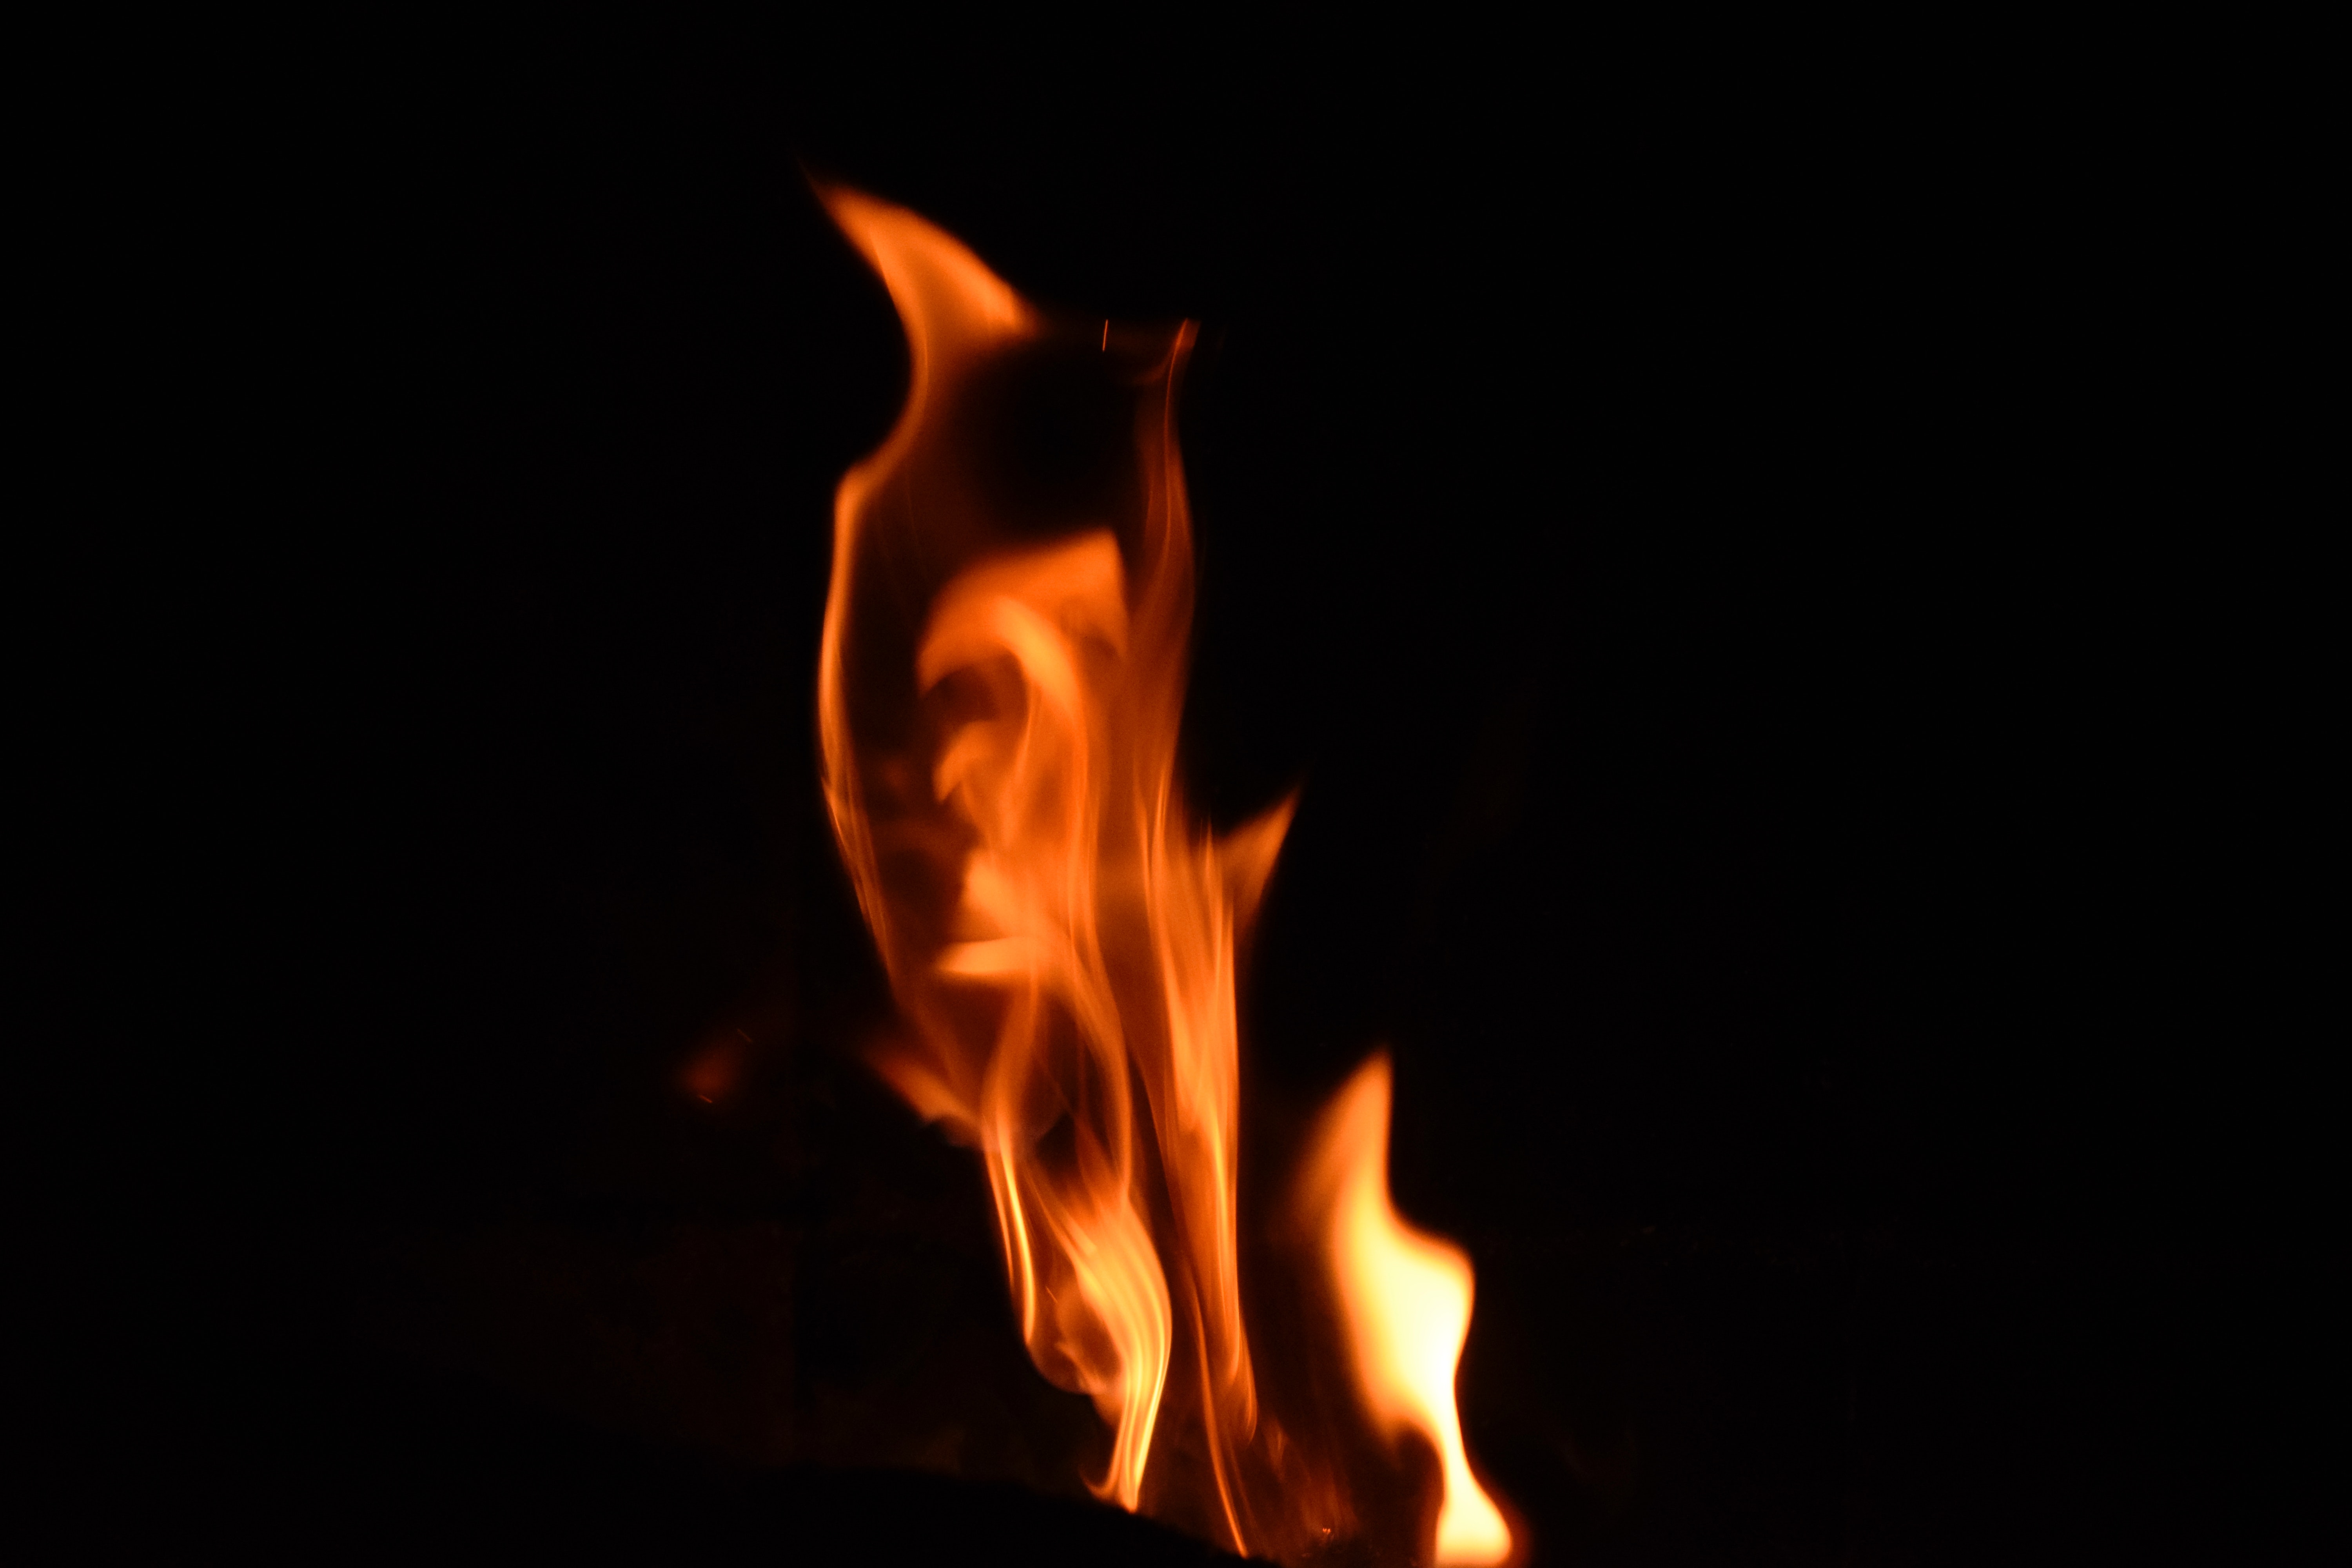
fire, flame, heat, campfire, bonfire